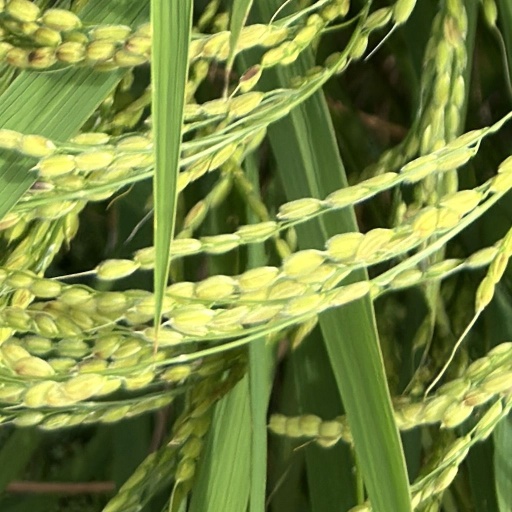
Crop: rice